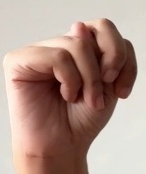
ASL sign: N